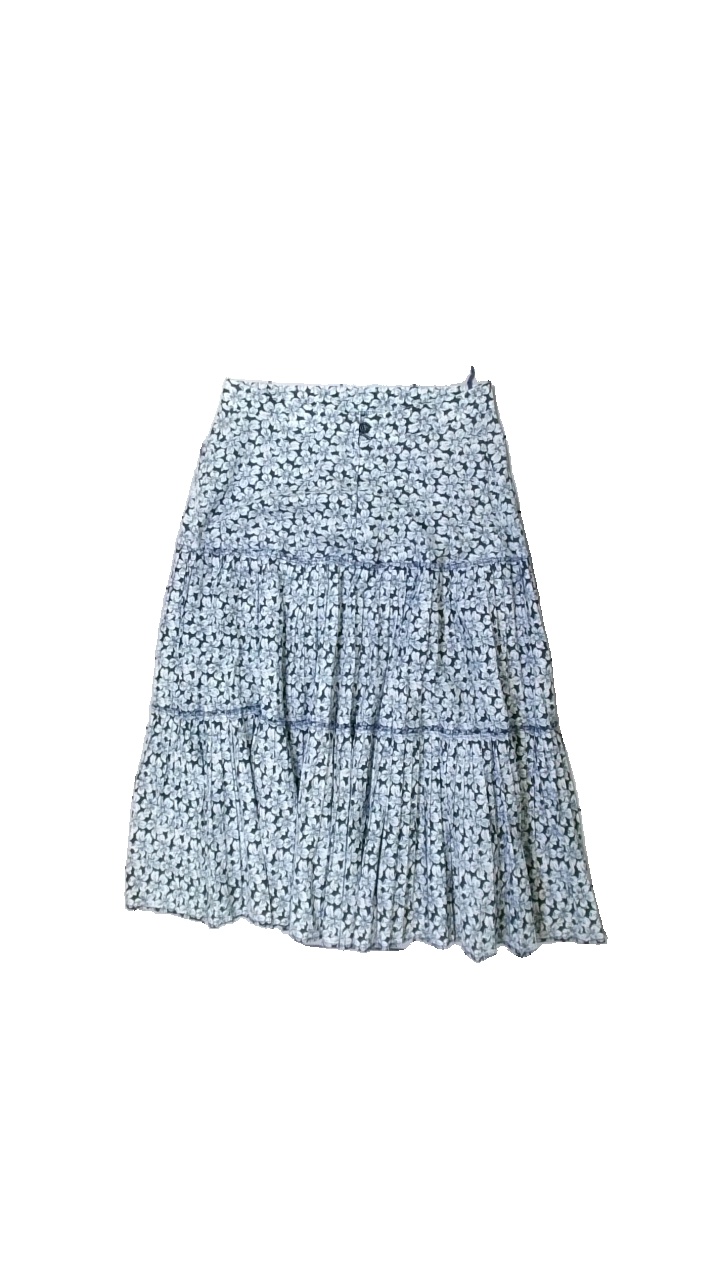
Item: Skirt (Ladies)
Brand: Missing
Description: Volang kjol med blommigt mönster
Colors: Blue, White
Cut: Tight
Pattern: Floral print
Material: ?
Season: All
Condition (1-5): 4
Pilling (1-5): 5
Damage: lösa trådar
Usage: Reuse
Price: <50